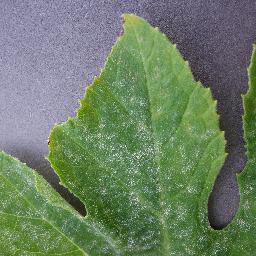
Label: Squash___Powdery_mildew